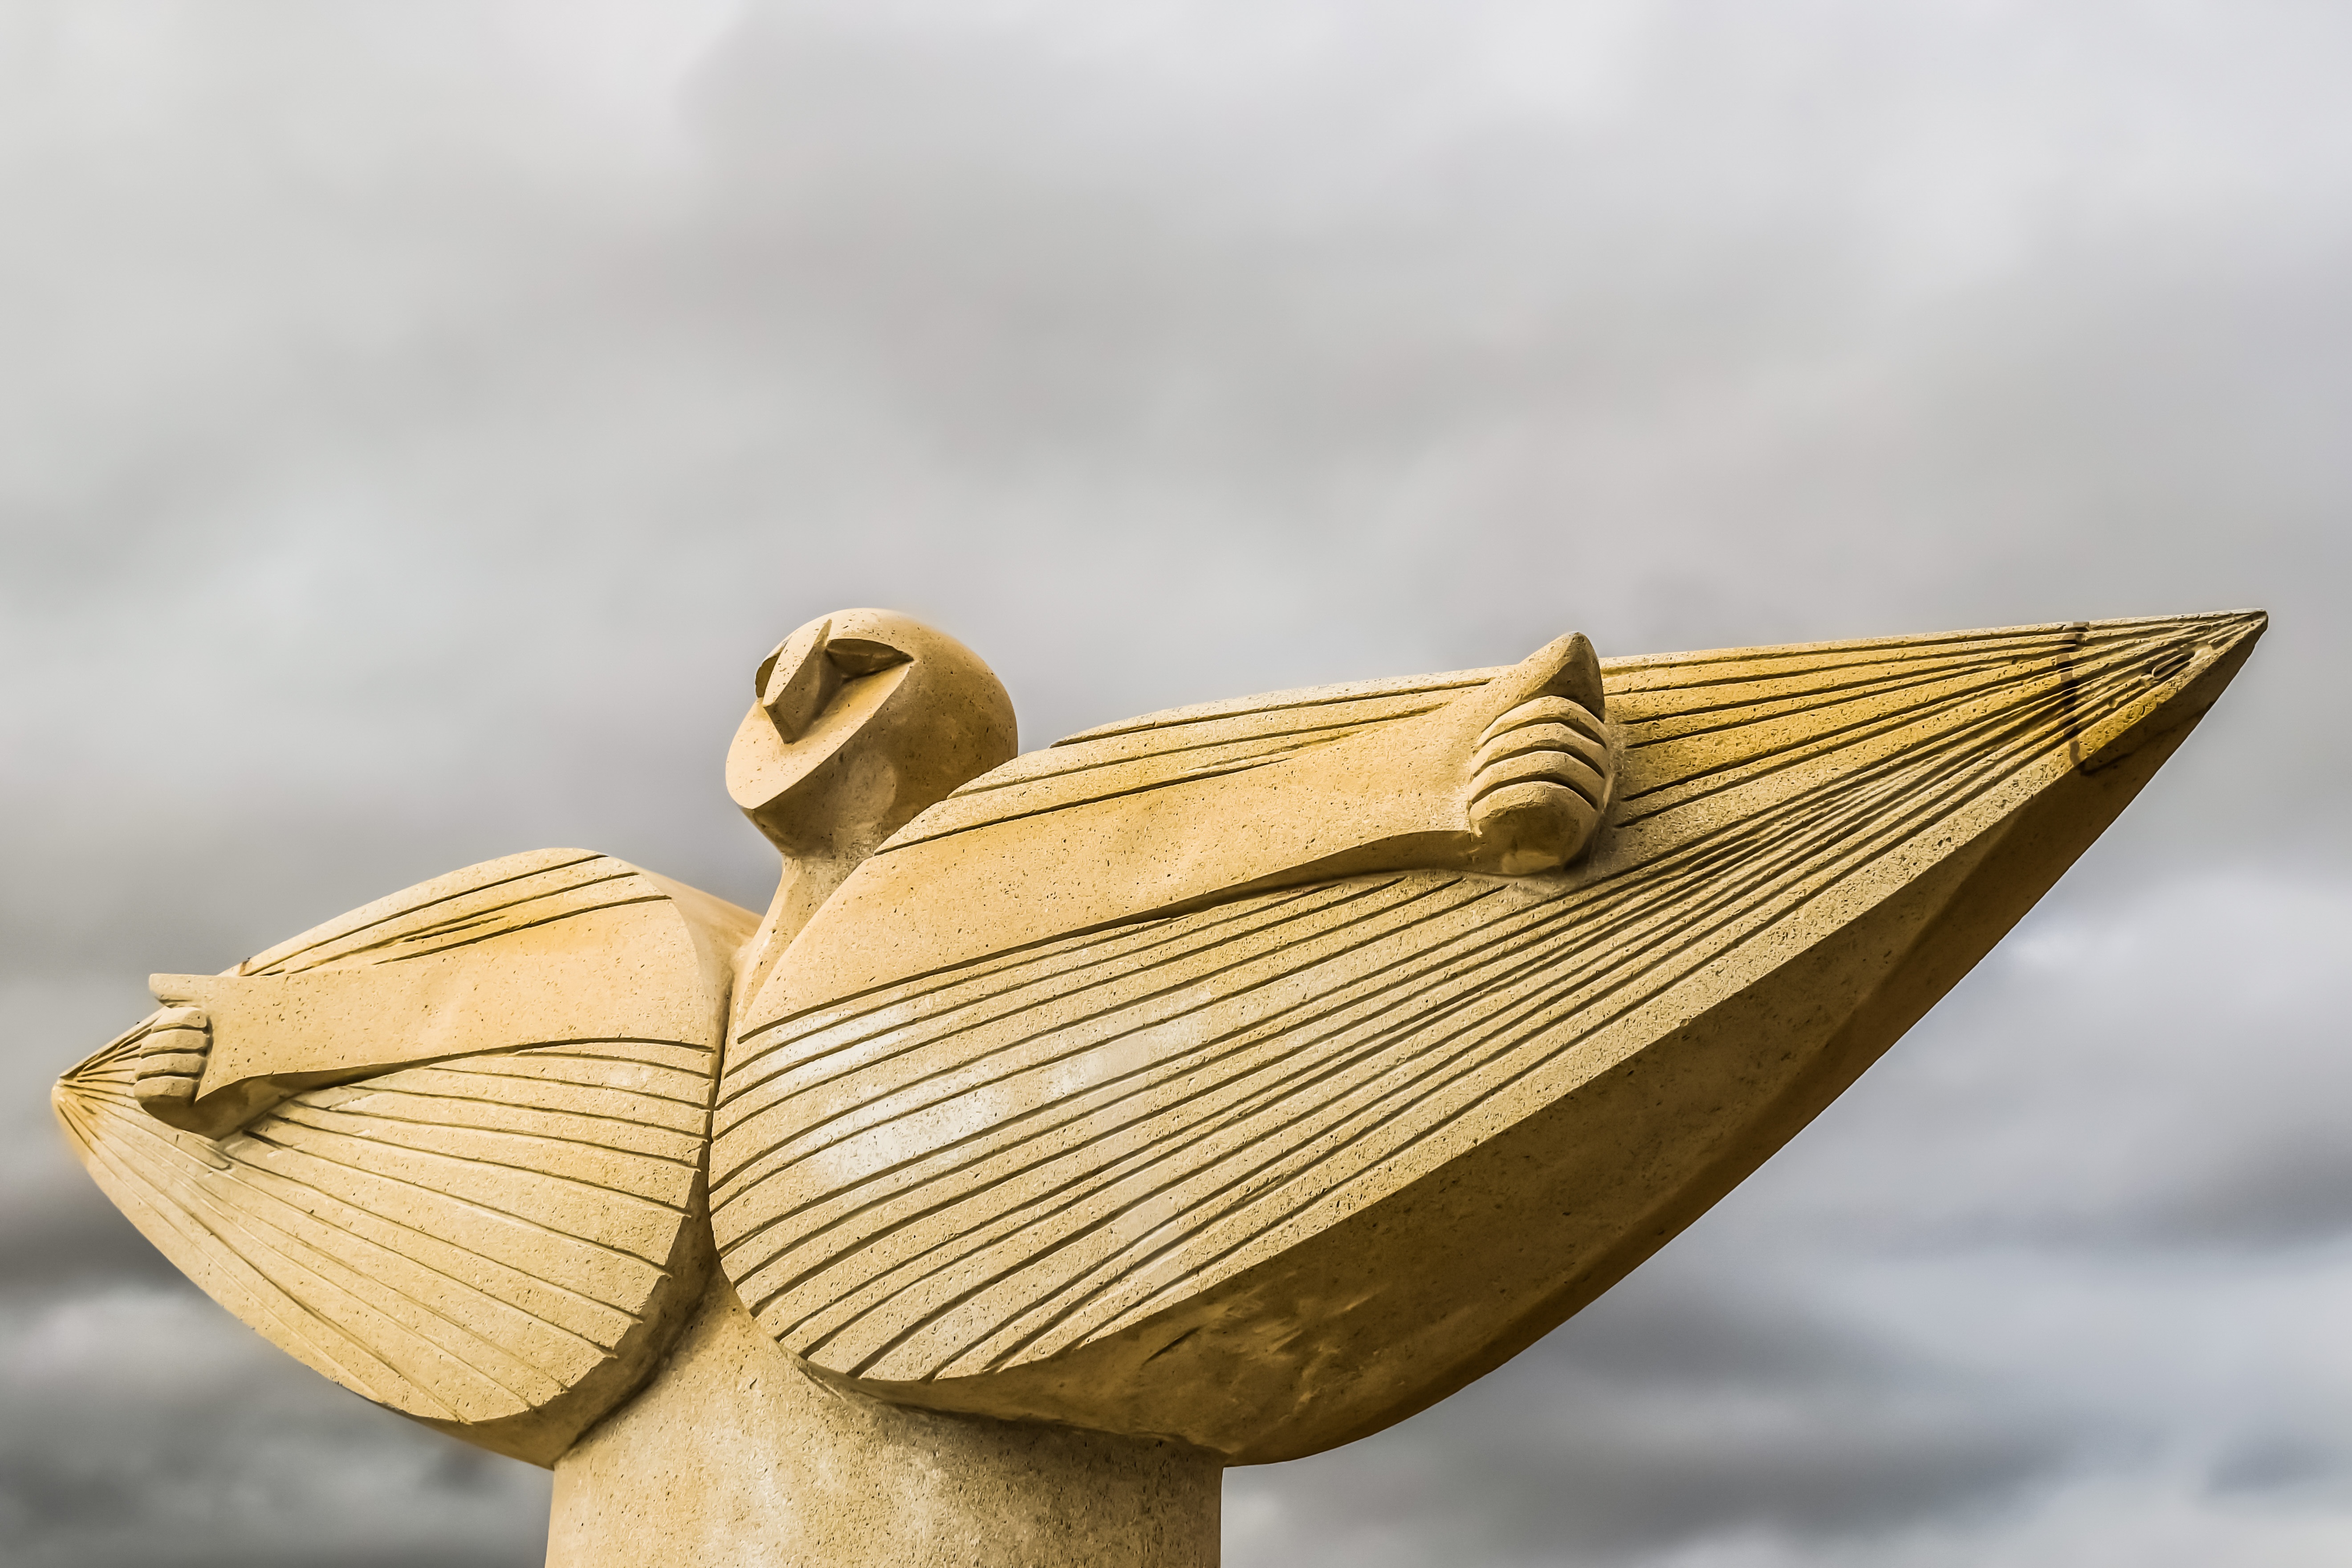
wing, wood, vehicle, sculpture, art, marble, watercraft, cyprus, ayia napa, open air museum, icarus, sculpture park, watercraft rowing, caravel